The Mirage (1924 film)

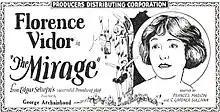
Advertisement

The Mirage is a 1924 American silent comedy film directed by George Archainbaud and starring Florence Vidor. It was adapted from the 1920 play of the same name by Edgar Selwyn.